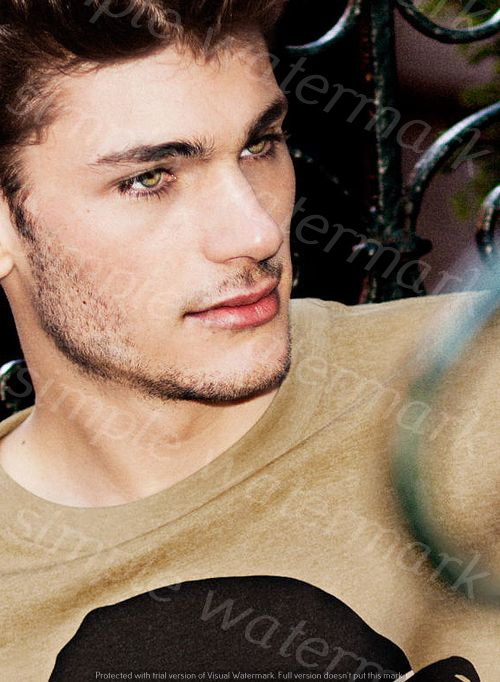
Label: Watermark